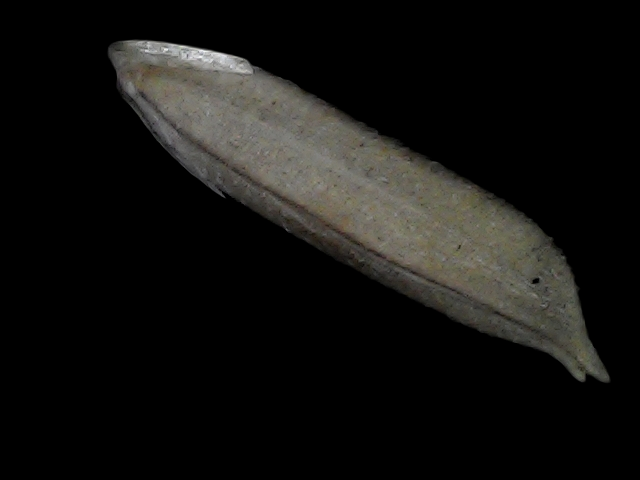
Rice variety: Bd57